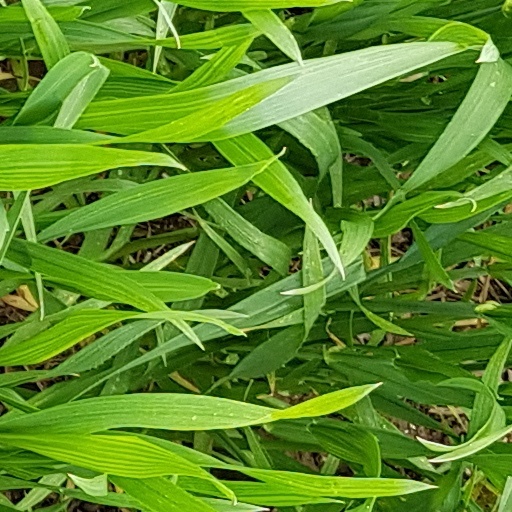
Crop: wheat